Roza Eskenazi

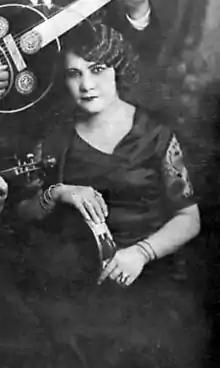
Eskenazi, 1932

Roza Eskenazi (mid-1890s – 2 December 1980, Greek: Ρόζα Εσκενάζυ) was a Jewish-Greek dancer and singer of "rebetiko", Greek folk music, Kanto and Turkish folk music born in Istanbul, whose recording and stage career extended from the late 1920s into the 1970s.